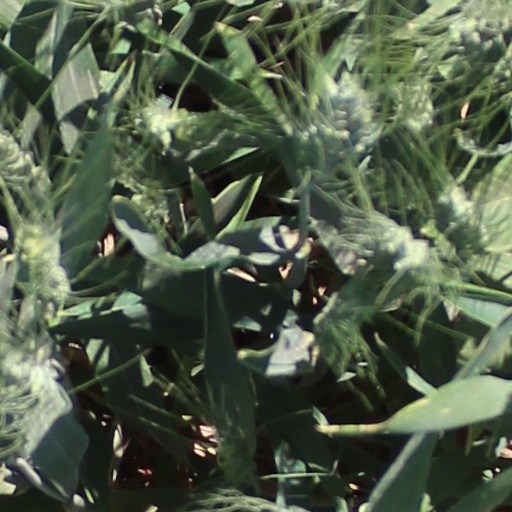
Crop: wheat